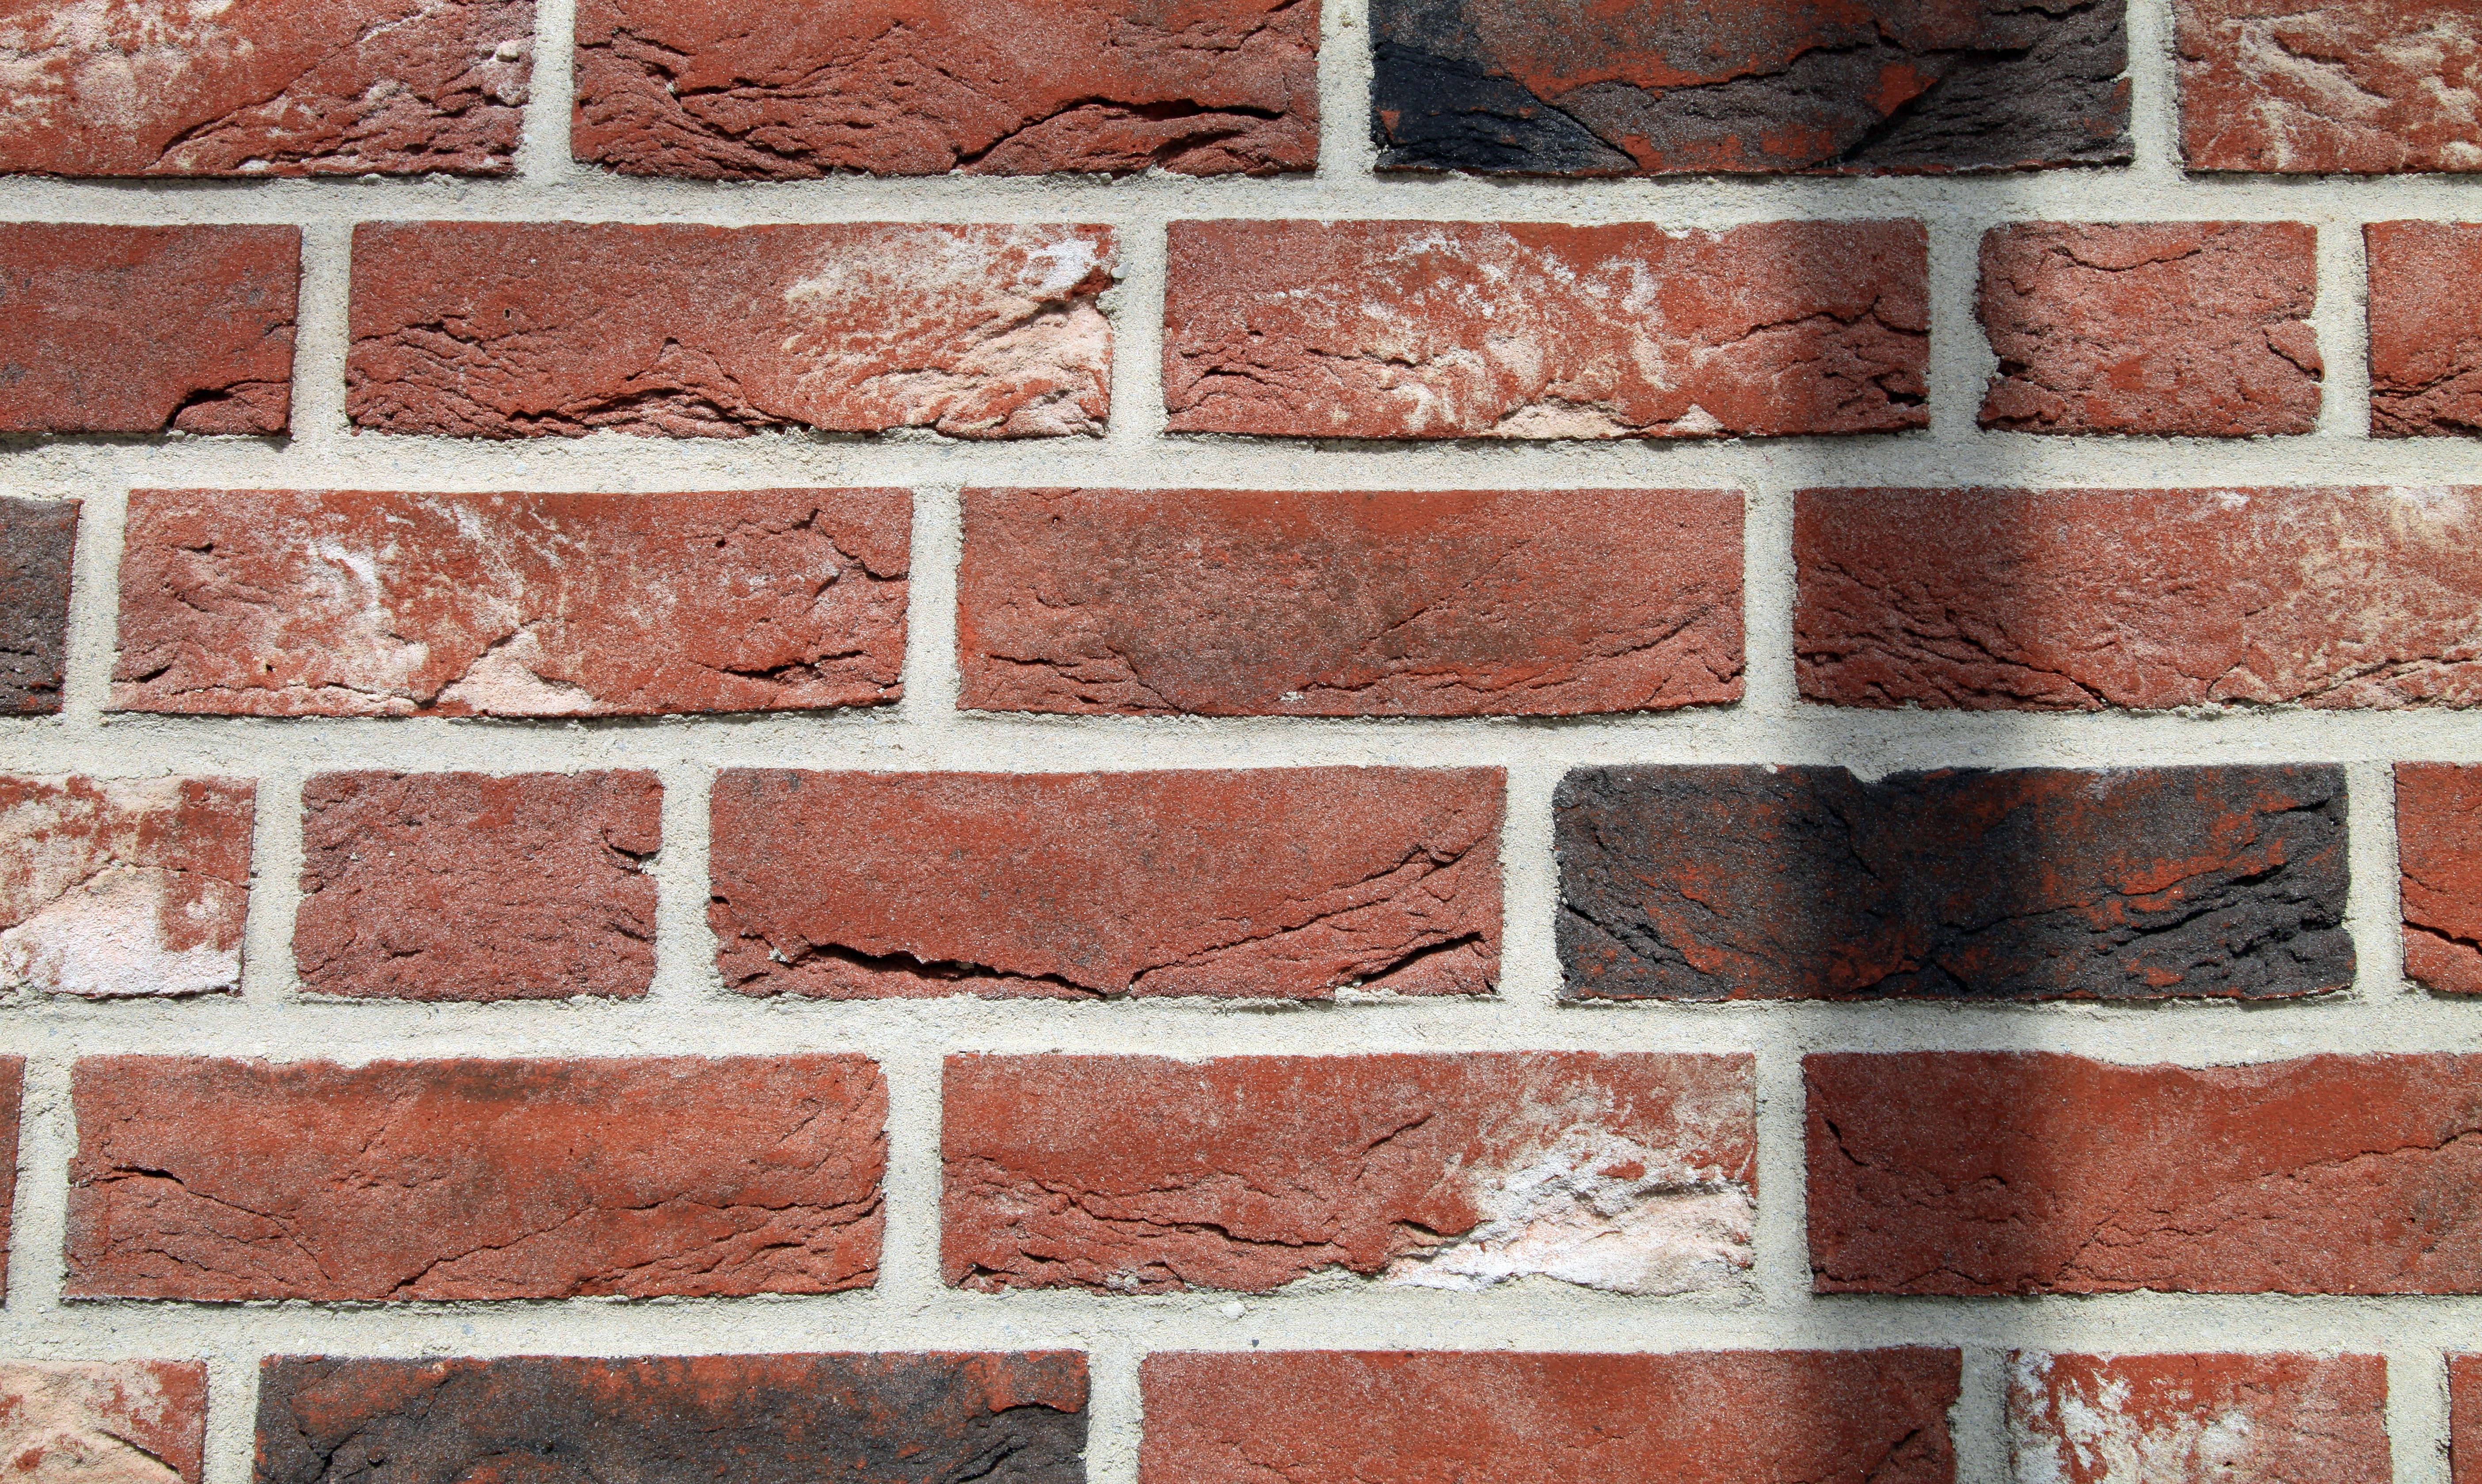
floor, wall, facade, stone wall, brick, material, brick wall, brickwork, burned, flooring